Peter Whittle (politician)

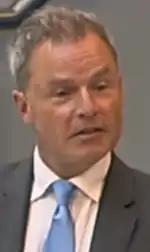
Whittle in the London Assembly

On 12 October 2016, Whittle announced his intention to stand for UKIP leader in November's election called following the resignation of Diane James after just 18 days; however, he decided to stand for the position of deputy leader instead and was duly successful in this candidature. On 28 November 2016, it was announced that Whittle was the new deputy leader of UKIP, replacing Paul Nuttall, then newly appointed as party leader.